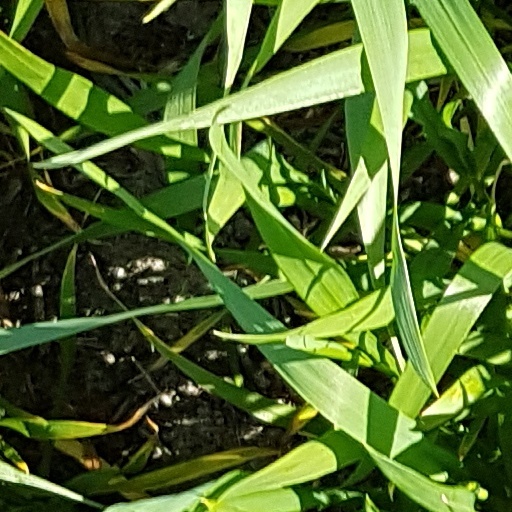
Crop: wheat